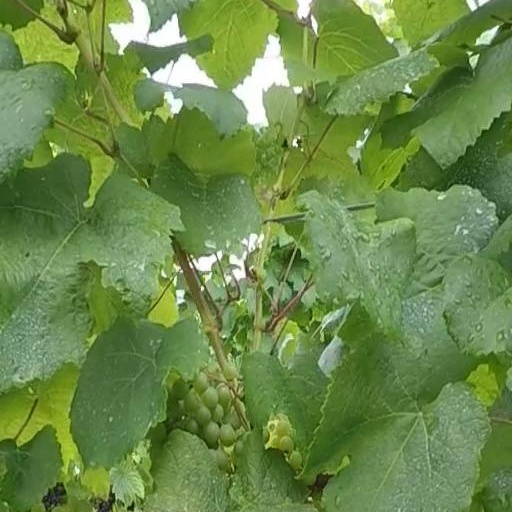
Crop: grape